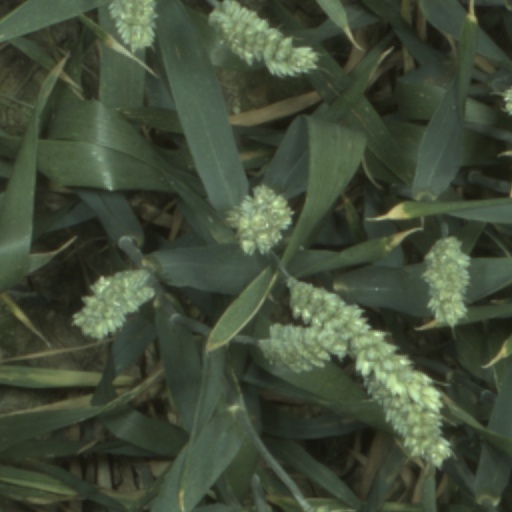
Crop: wheat